Amédée Baillot de Guerville

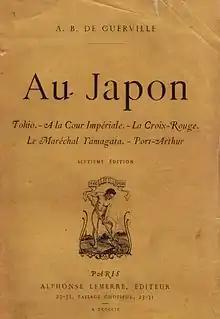
Cover of "Au Japon" (1904) by A.B. de Guerville, recounting his experiences in the Far East.

De Guerville began teaching French at Milwaukee Women's College in 1889. In 1890 he established the "Le Courrier Francais" newspaper for the Milwaukee and Chicago francophone community. Baillot began his career as commercial agent in 1891 with a stereopticon presentation of the 1889 Exposition Universelle de Paris (Paris World's Fair) to an audience in St. Paul, Minnesota. In 1892 de Guerville traveled to Japan, Korea, China, Ceylon, and Europe as a Special Commissioner for the World Columbian Exposition (the Chicago World's Fair) of 1893, where he promoted the event to kings, emperors, and heads of state.